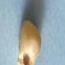
Maize quality: Bad